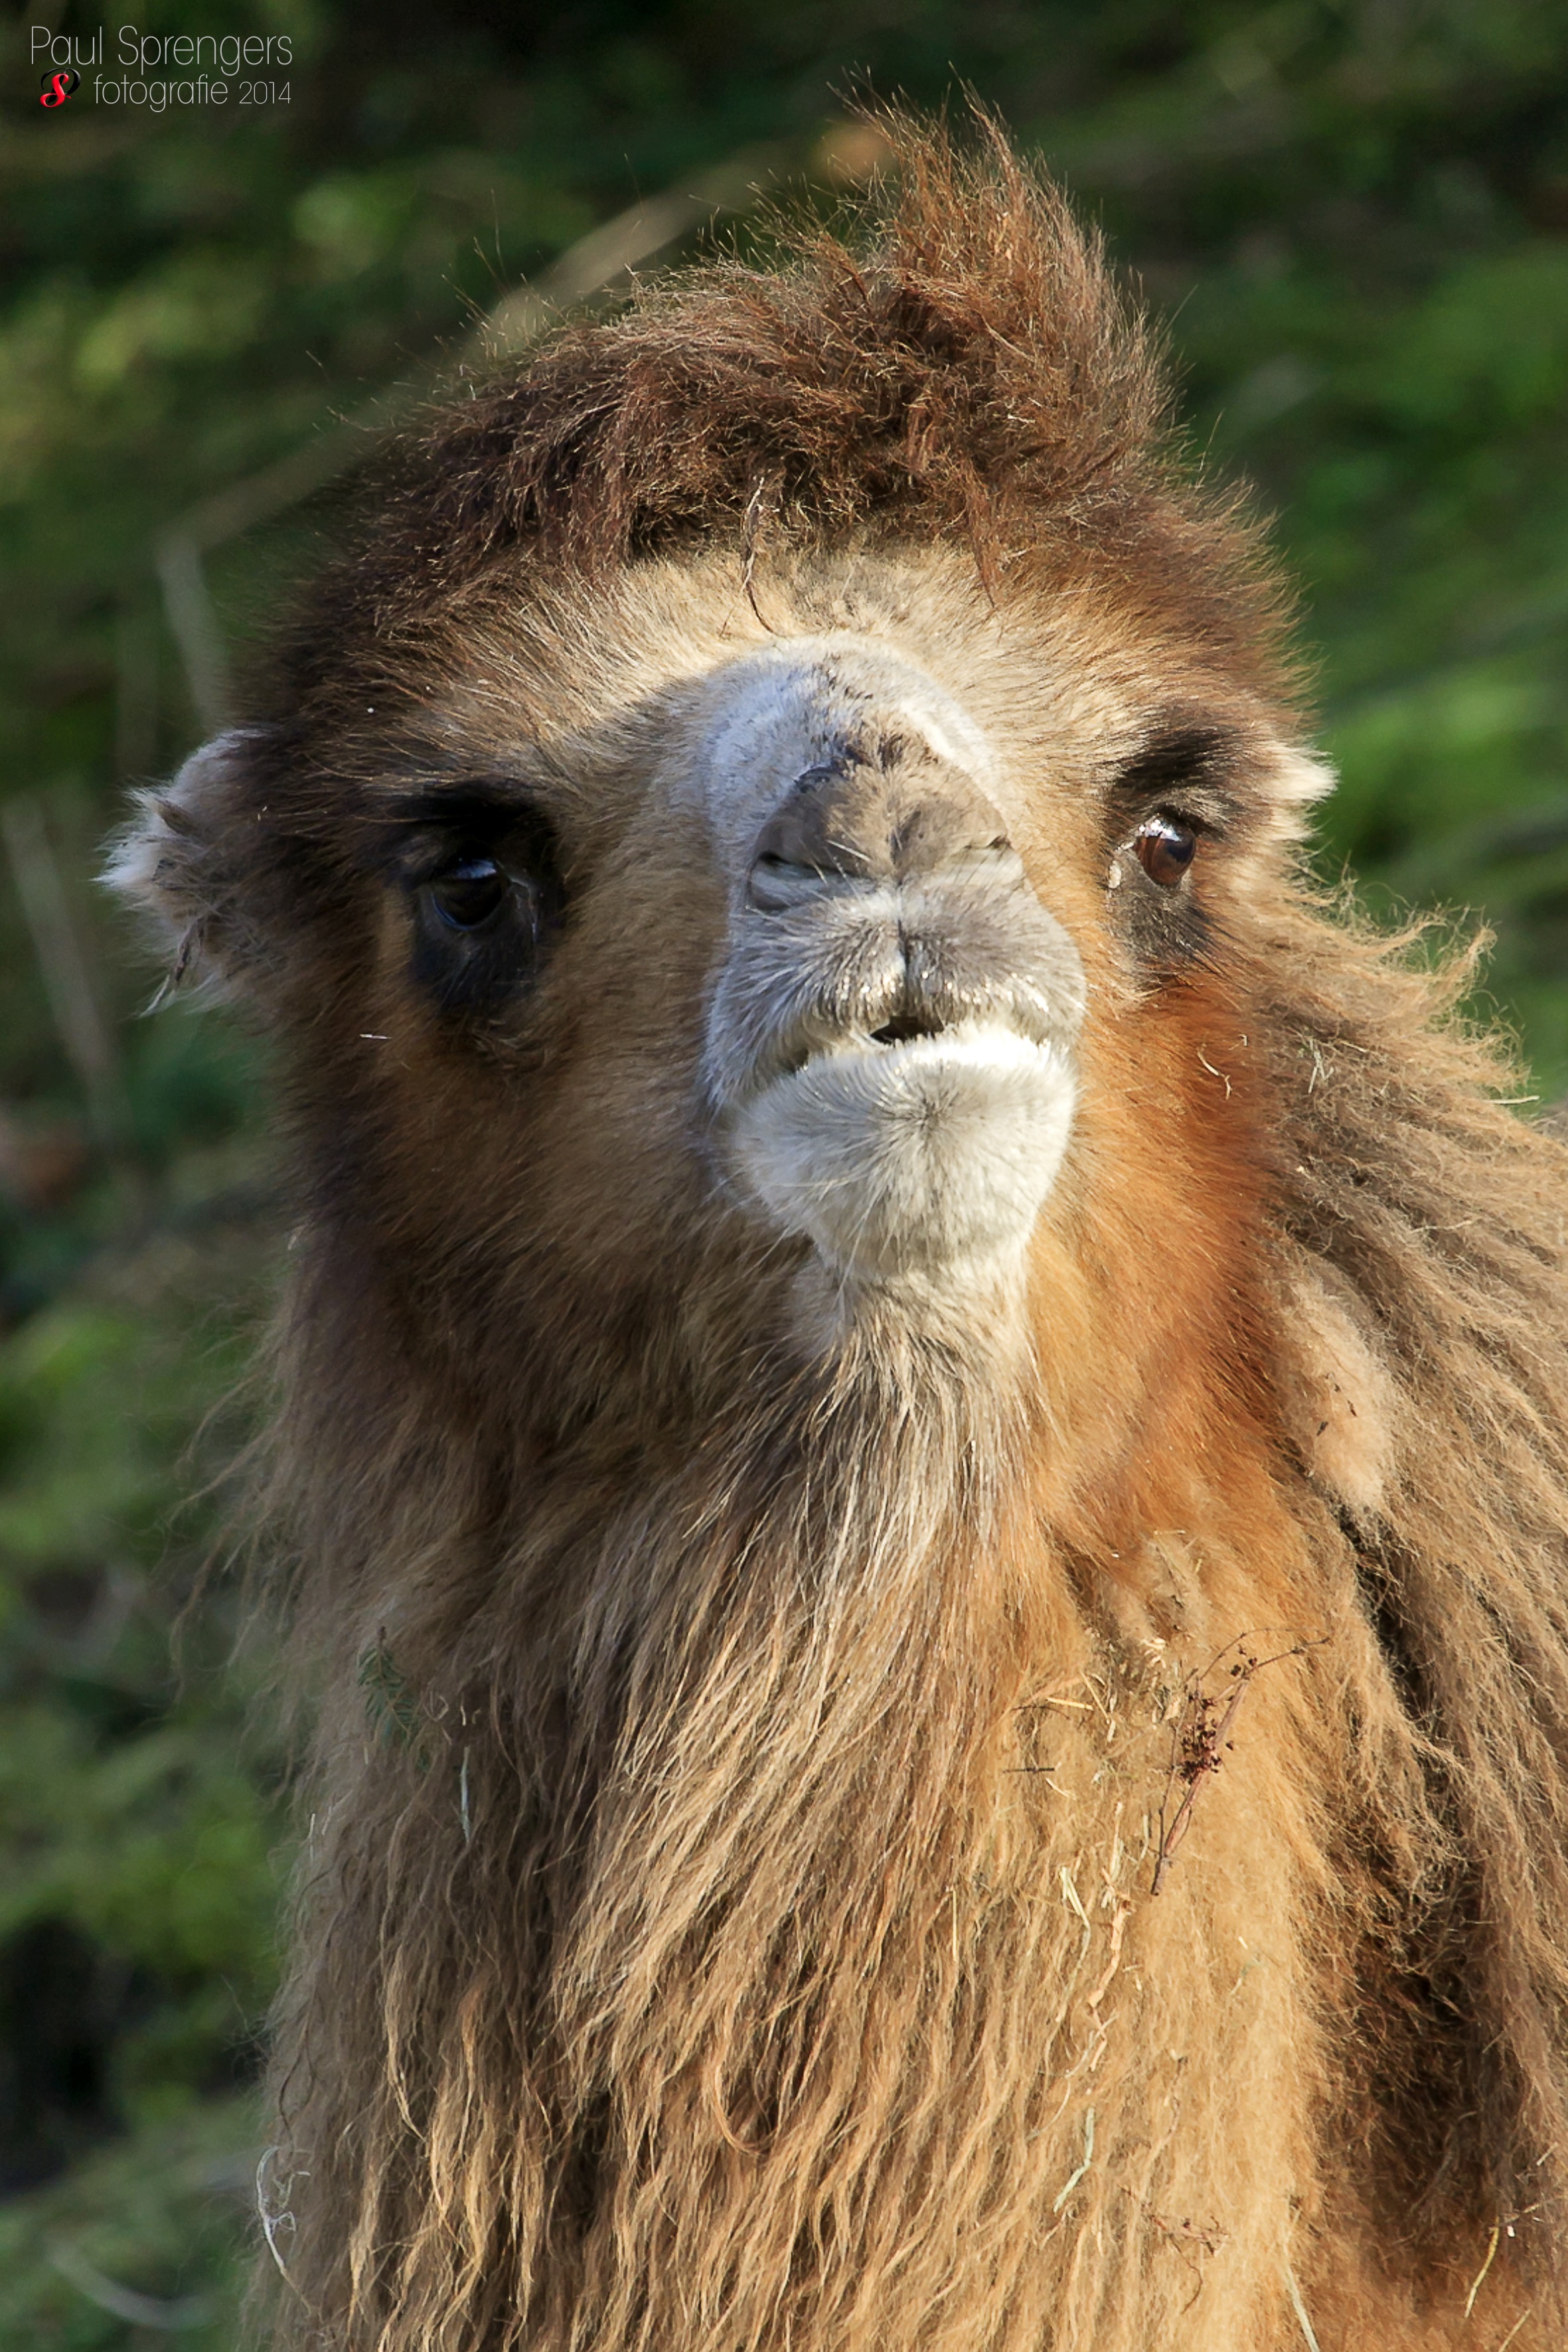
wildlife, zoo, camel, mammal, mane, fauna, llama, alpaca, vertebrate, desert ship, camel like mammal, arabian camel